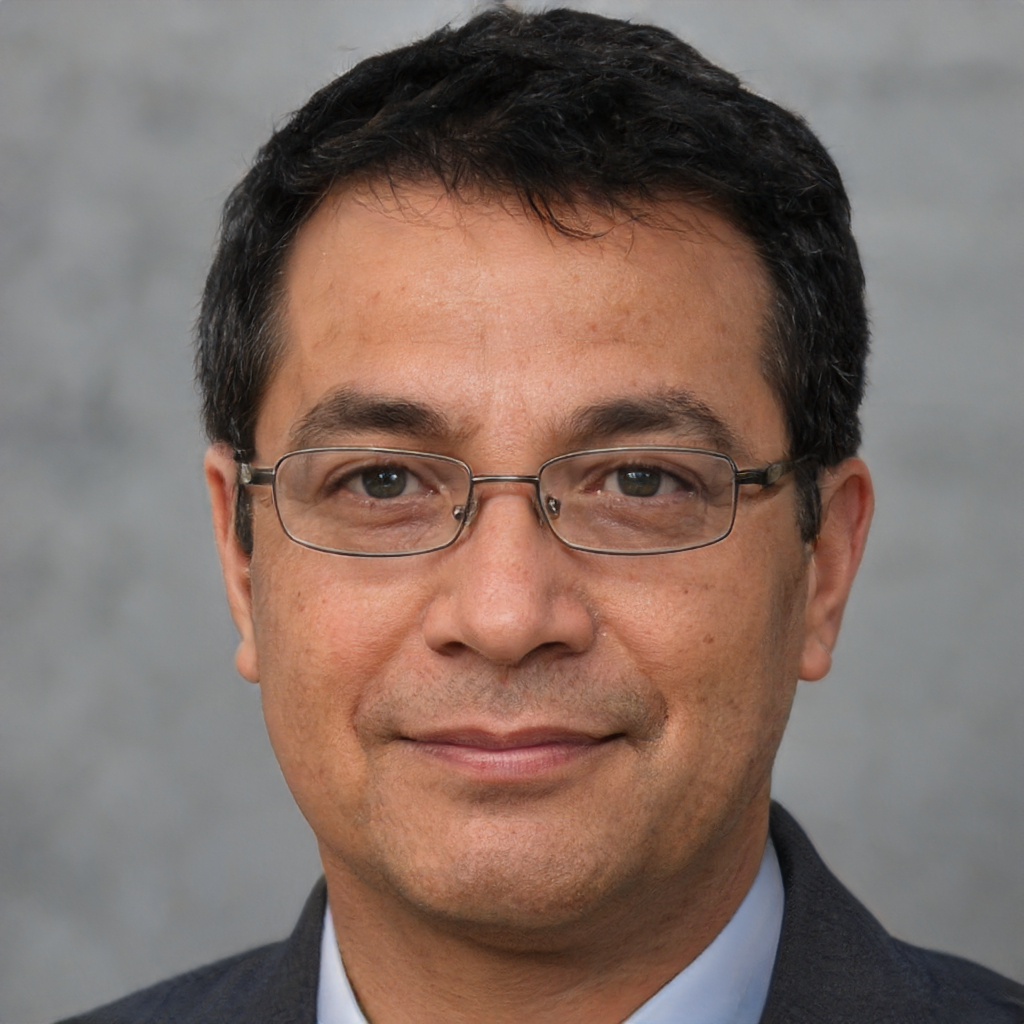
Portrait style: Real Portrait